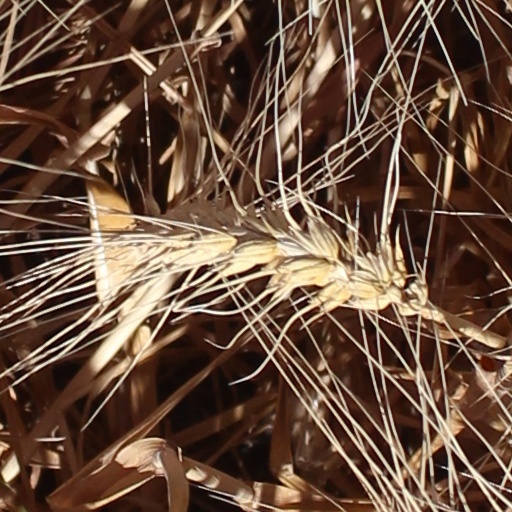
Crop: wheat